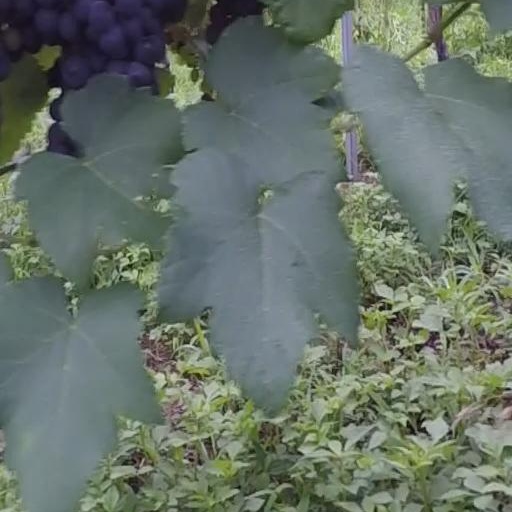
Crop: grape